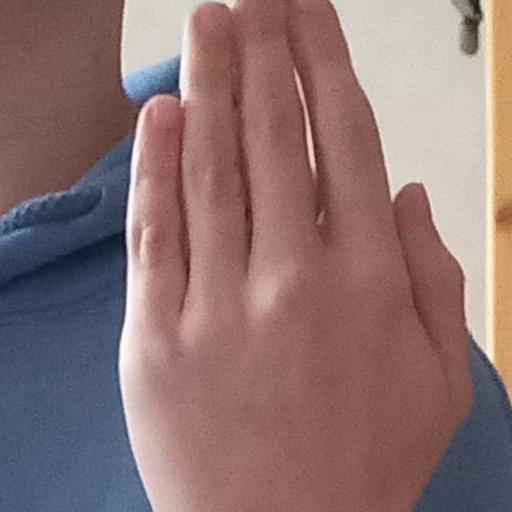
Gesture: stop_inverted